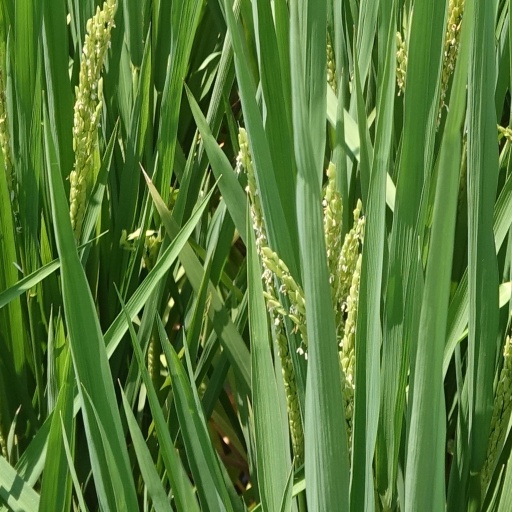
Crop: rice